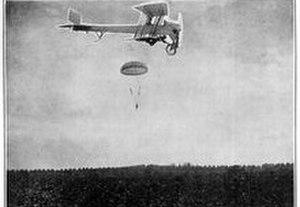
Le saut à Nevers
Lucienne Cayat de Castella est une parachutiste française, décédée le 26 juillet 1914 à l'hippodrome de Stockel lors d'une démonstration en vol.